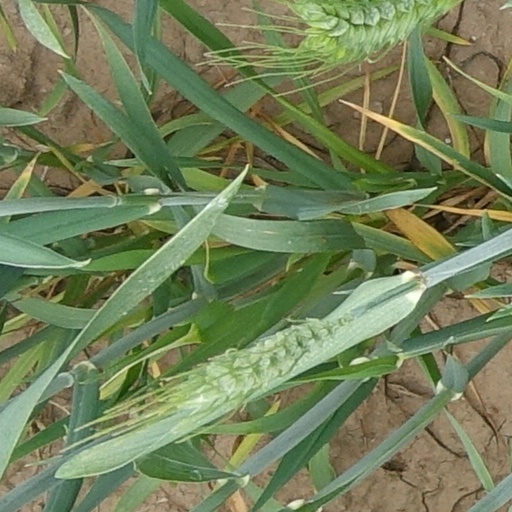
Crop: wheat